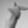
ASL letter: T